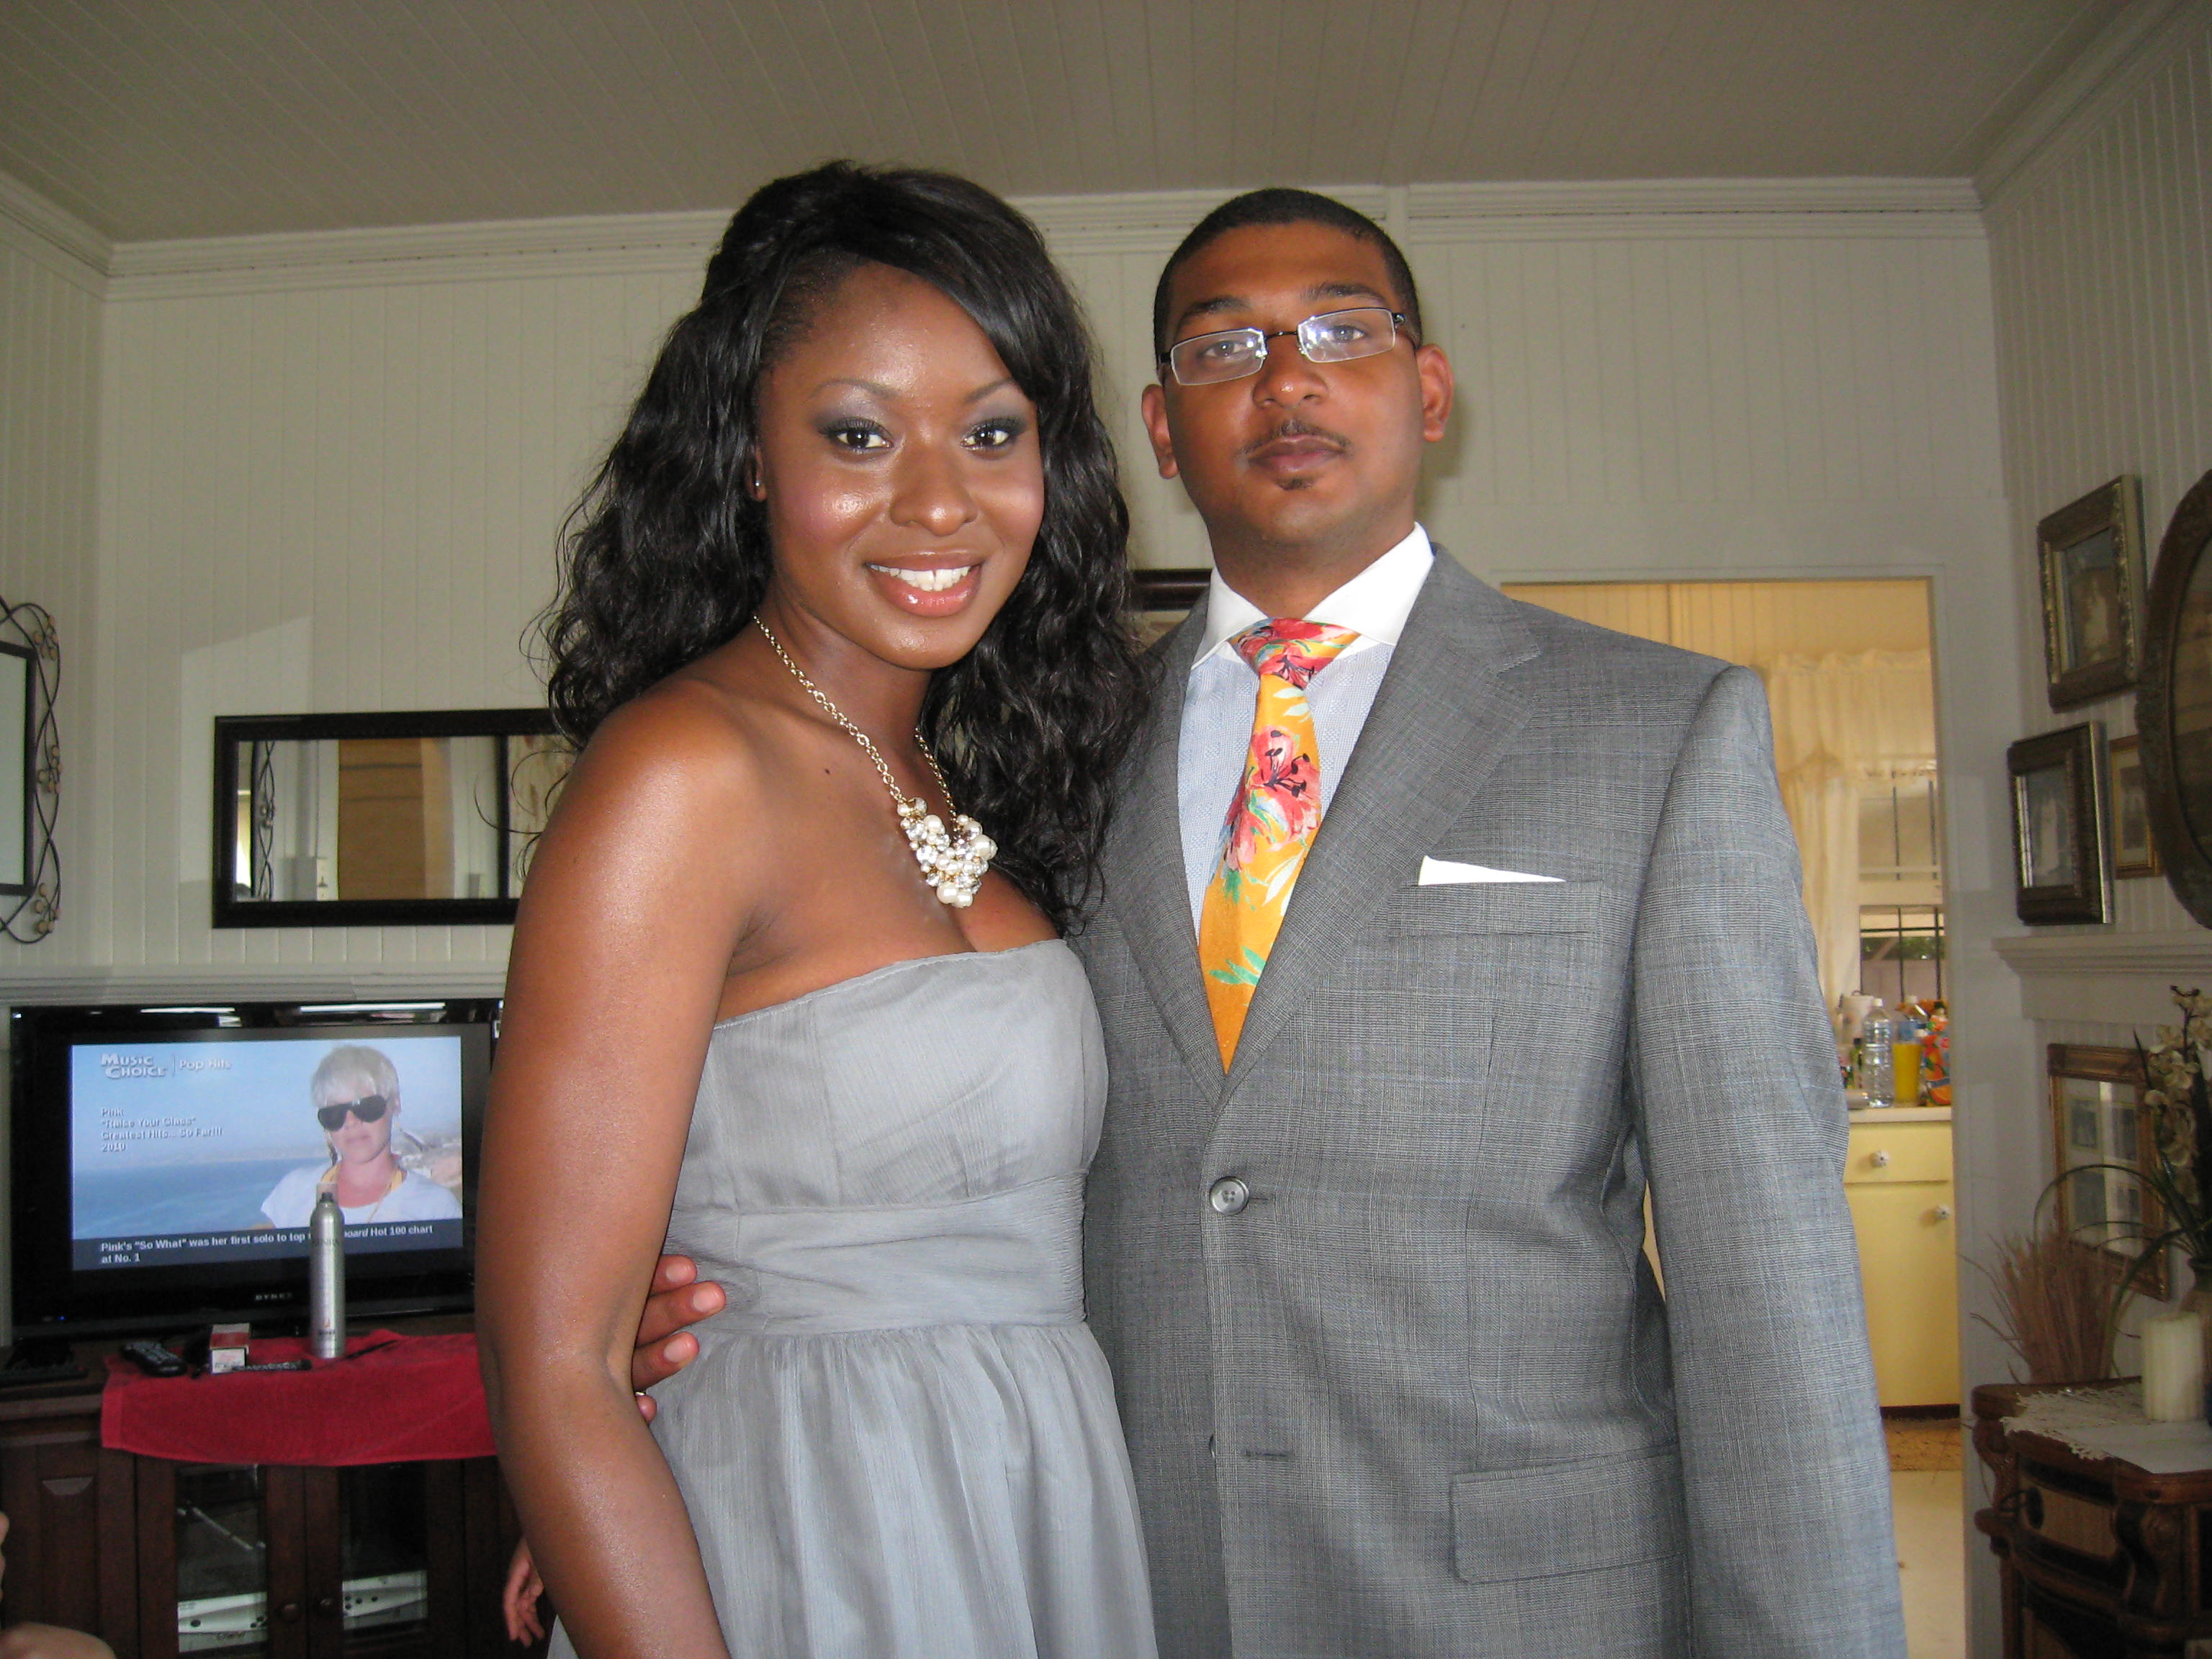
love, couple, romance, hawaii, wedding, bride, marriage, cake, smile, ceremony, creativecommons, dress, happy, relationship, beauty, reception, couples, jehovah, bridesmaid